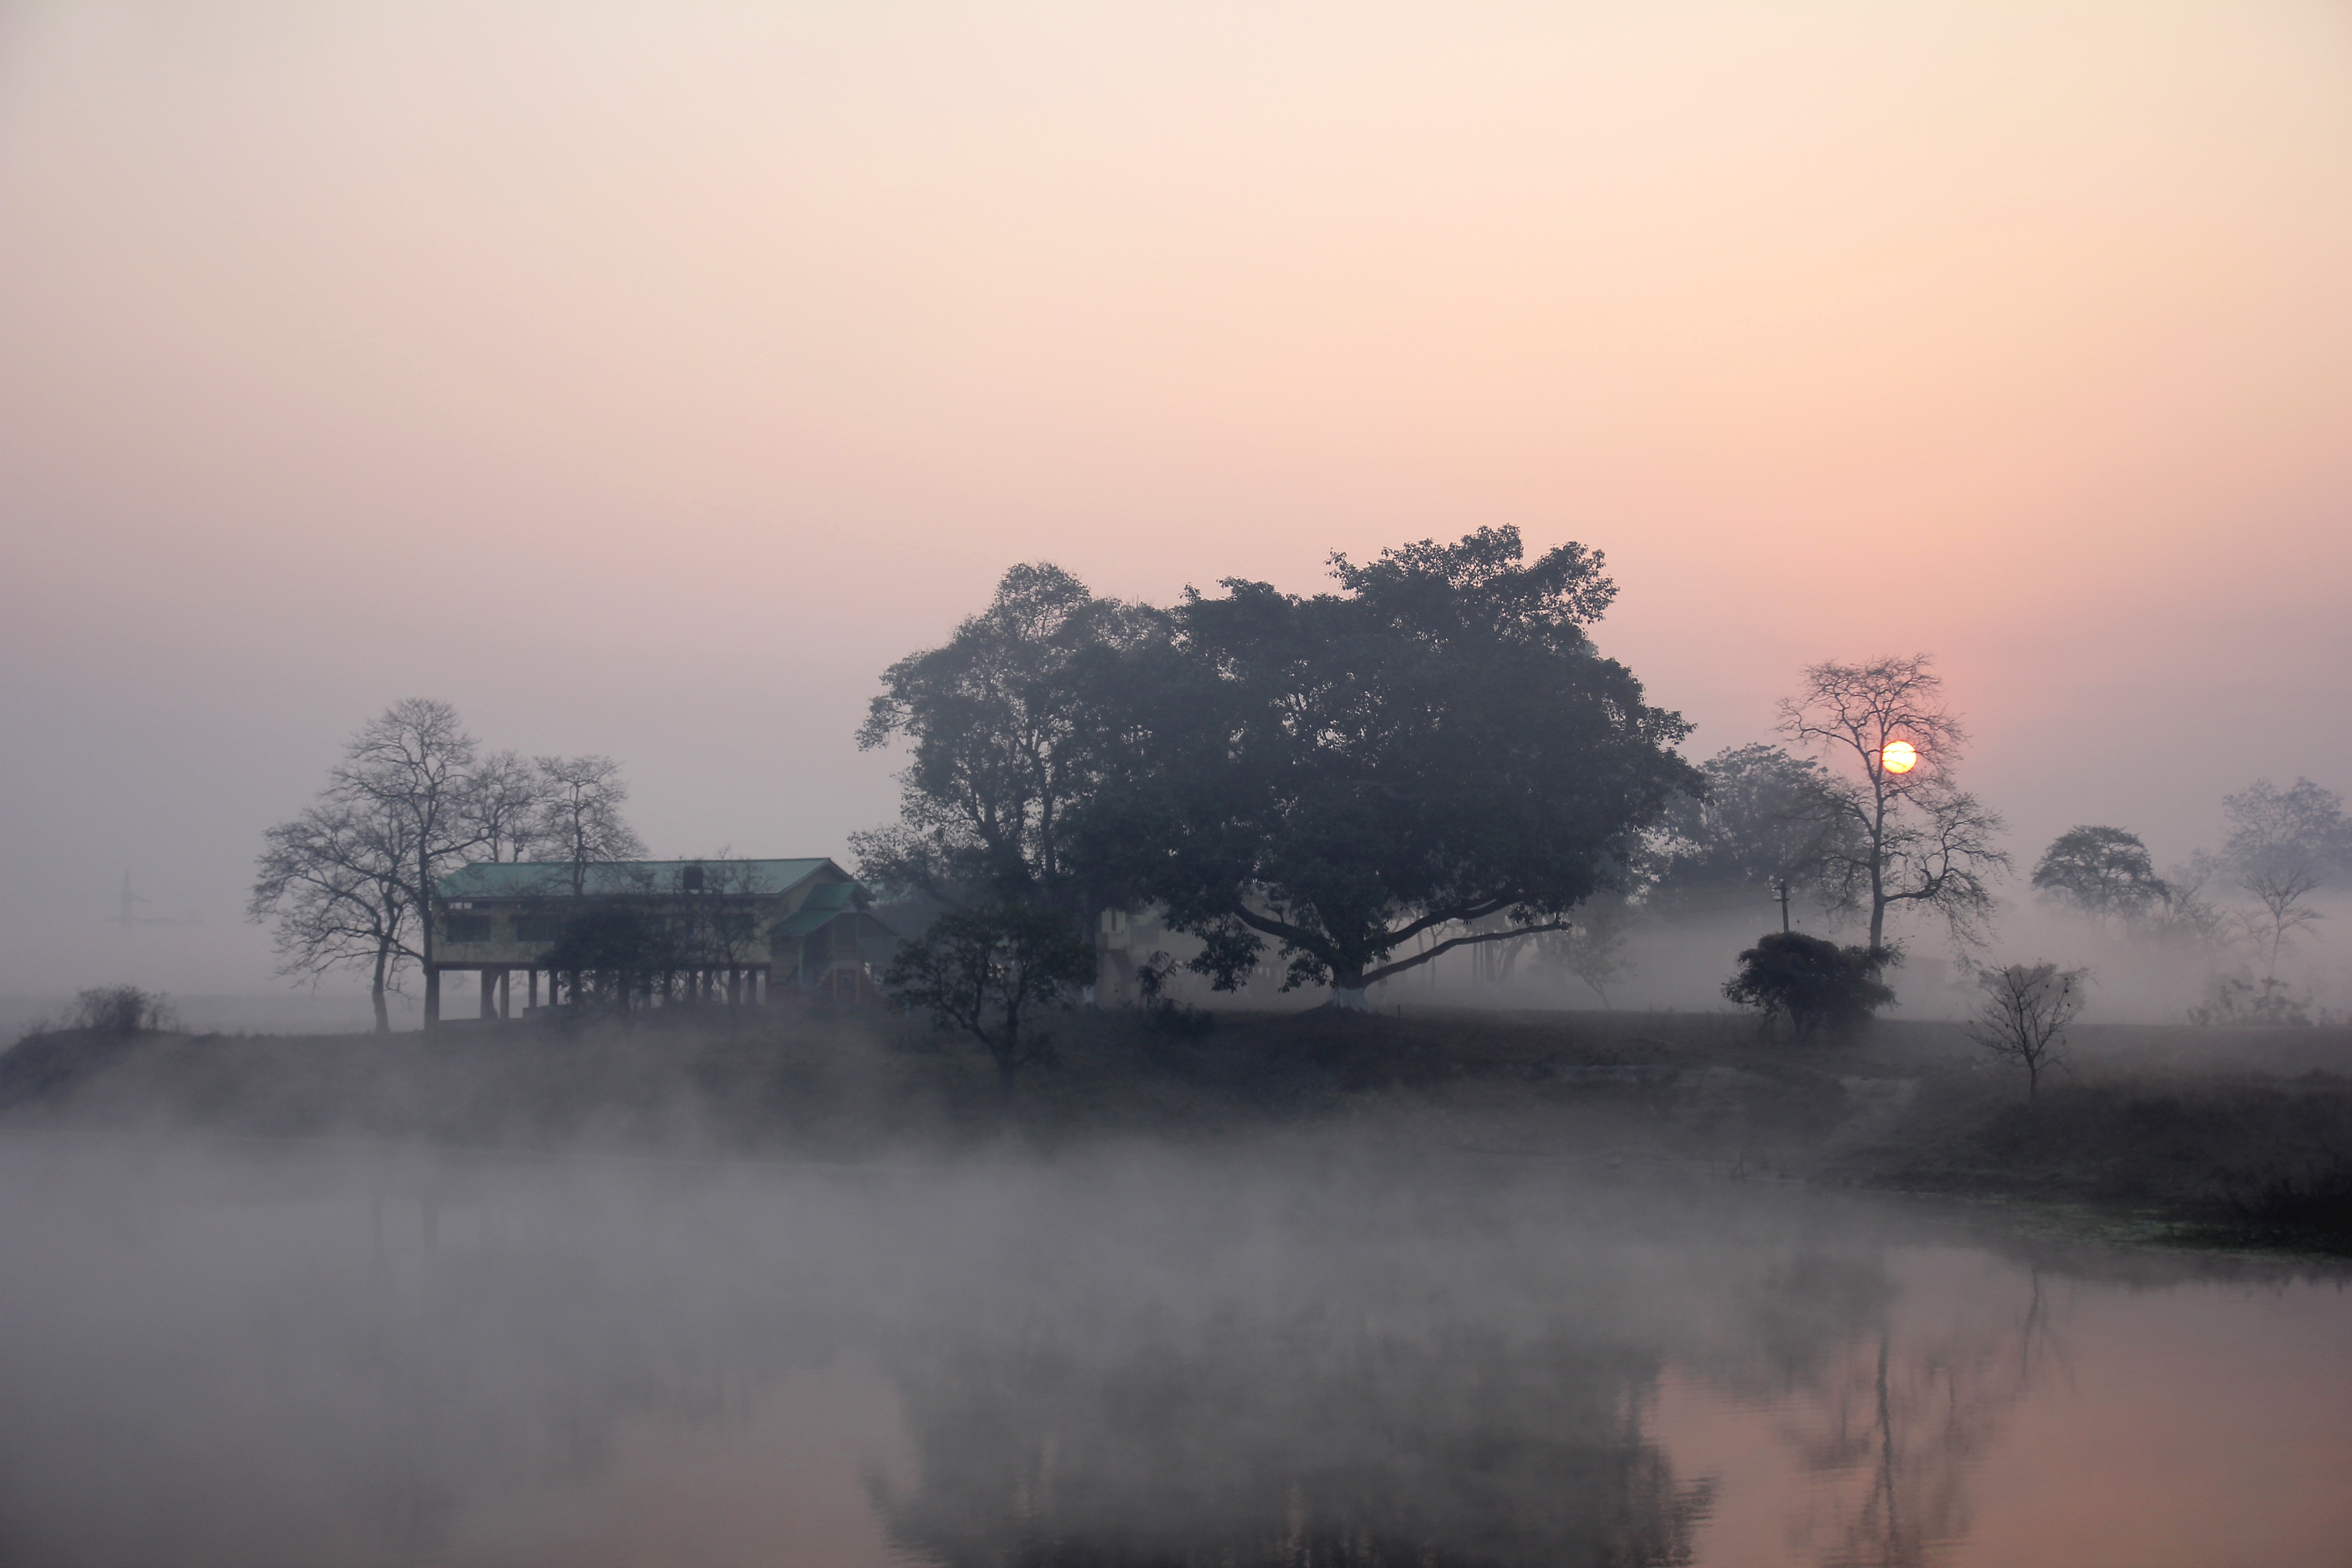
landscape, nature, forest, outdoor, horizon, cloud, sun, fog, sunrise, sunset, mist, farm, countryside, sunlight, morning, dawn, atmosphere, country, dusk, environment, evening, rural, scenic, natural, scenery, weather, haze, atmospheric phenomenon